Radiotechnique

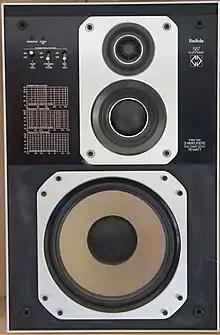
Radiola MFB-587 active loudspeaker with Motional Feedback.

Philips bought only half the shares of Radiotechnique, but in practice fully controlled the subsidiary.